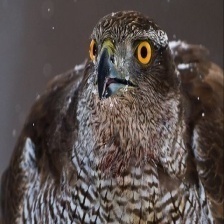
Species: NORTHERN GOSHAWK
Scientific name: ACCIPITER GENTILIS